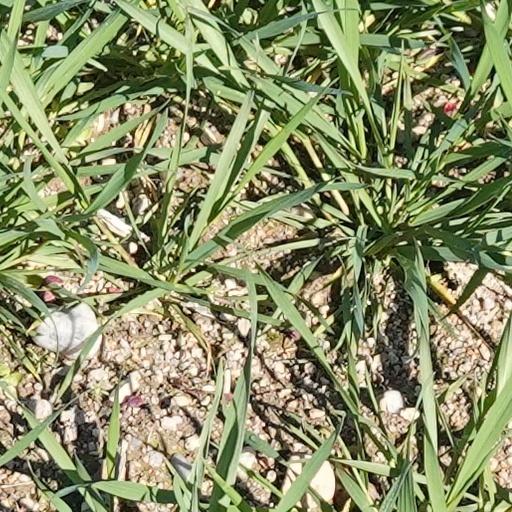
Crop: wheat